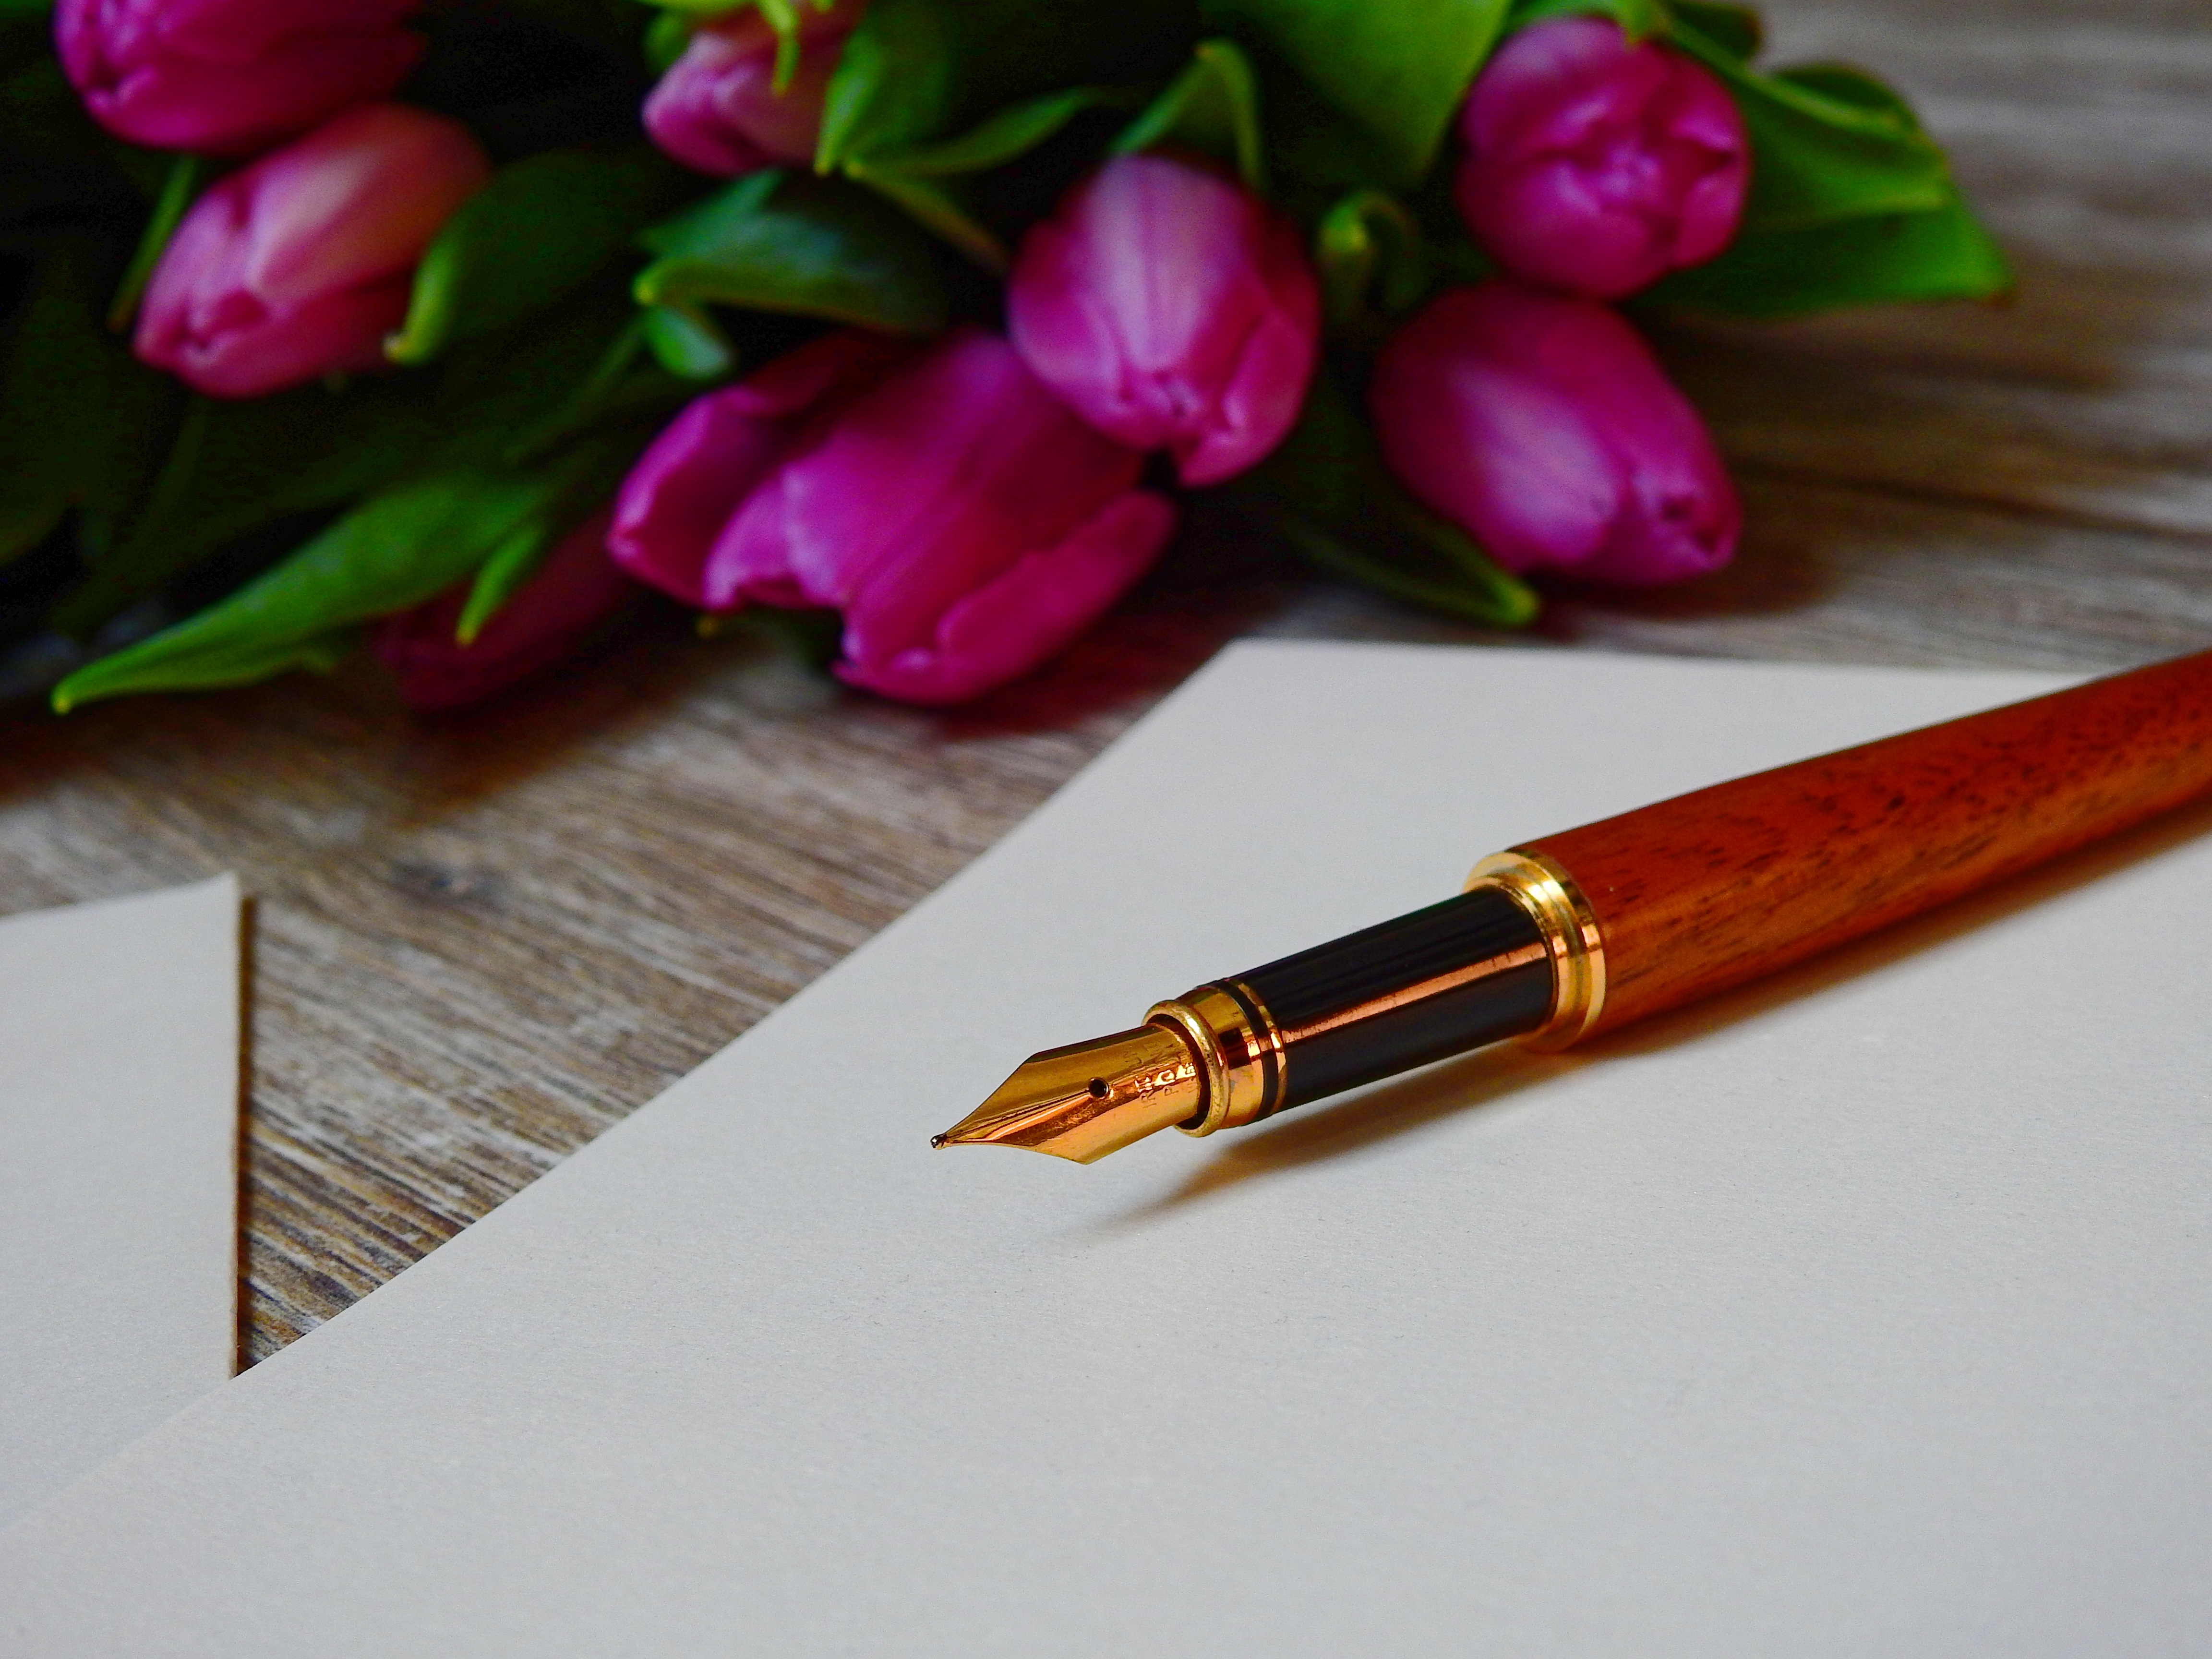
writing, blossom, flower, bloom, pen, love, bouquet, communication, romantic, paper, ink, fountain pen, writing implement, letters, tulips, leave, filler, communicate, writing utensil